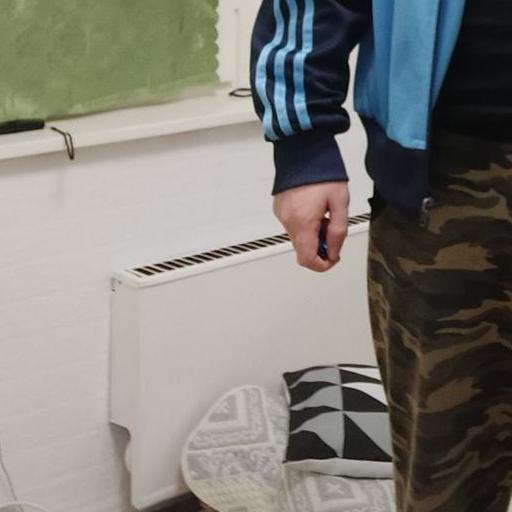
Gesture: no_gesture